Hindu, Jain and Buddhist architectural heritage of Pakistan

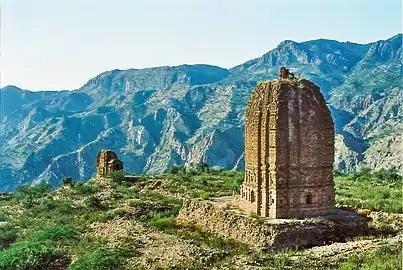
Amb temples in Khushab district

The Hindu, Buddhist and Jain architectural heritage of Pakistan is part of a long history of settlement and civilization in Pakistan. The Indus Valley civilization collapsed in the middle of the second millennium BCE and was followed by the Vedic Civilisation, which extended over much of northern India and Pakistan.